Sette note in nero

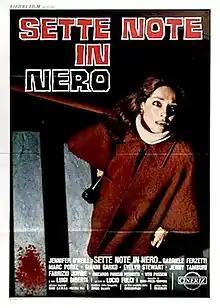
Italian film poster

Sette note in nero is a 1977 Italian supernatural horror giallo film directed by Lucio Fulci, co-written by Fulci with Roberto Gianviti and Dardano Sacchetti, and starring Jennifer O'Neill, Gianni Garko, Marc Porel, and Ida Galli. The film involves a woman who begins experiencing psychic visions that lead her to discover a murder; her husband is charged with the killing. The psychic must embark on an investigation with a paranormal researcher to clear her husband's name of the crime.